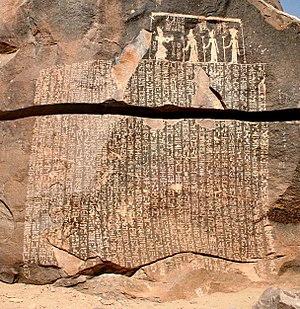
La stèle de la Famine, dans l'île de Sehel, près d'Assouan, Égypte
La stèle de la famine, découverte en 1889, est une inscription située sur l'île de Sehel sur le Nil près d'Assouan, qui parle d'une période de sept ans de famine durant le règne de Djéser.